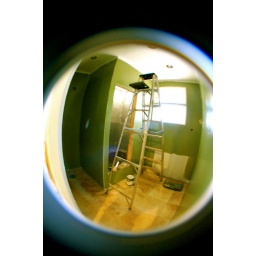
My friends, Bryson and Kate, are building a house in the woods with their bare hands.